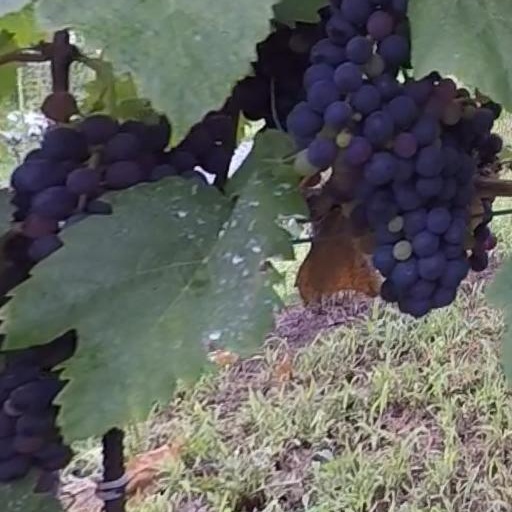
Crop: grape